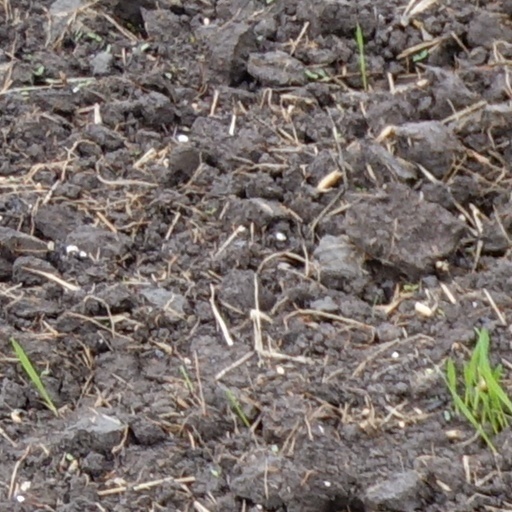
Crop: wheat